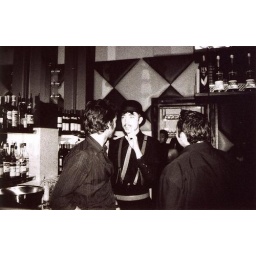
boys in bar